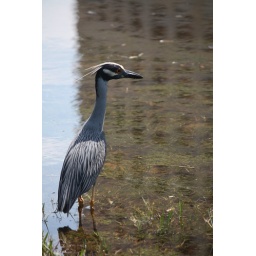
I like the bird in the reflection of the building